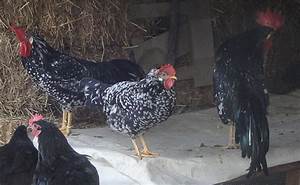
Label: gallina